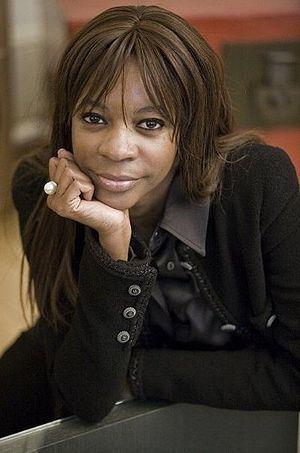
L'économiste et auteure Dambisa Moyo.
Dambisa Felicia Moyo, née le 2 février 1969 en Zambie est une économiste zambienne, spécialiste de la macroéconomie, de l'influence de l'aide étrangère et des relations internationales.